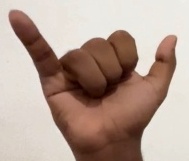
ASL sign: Y